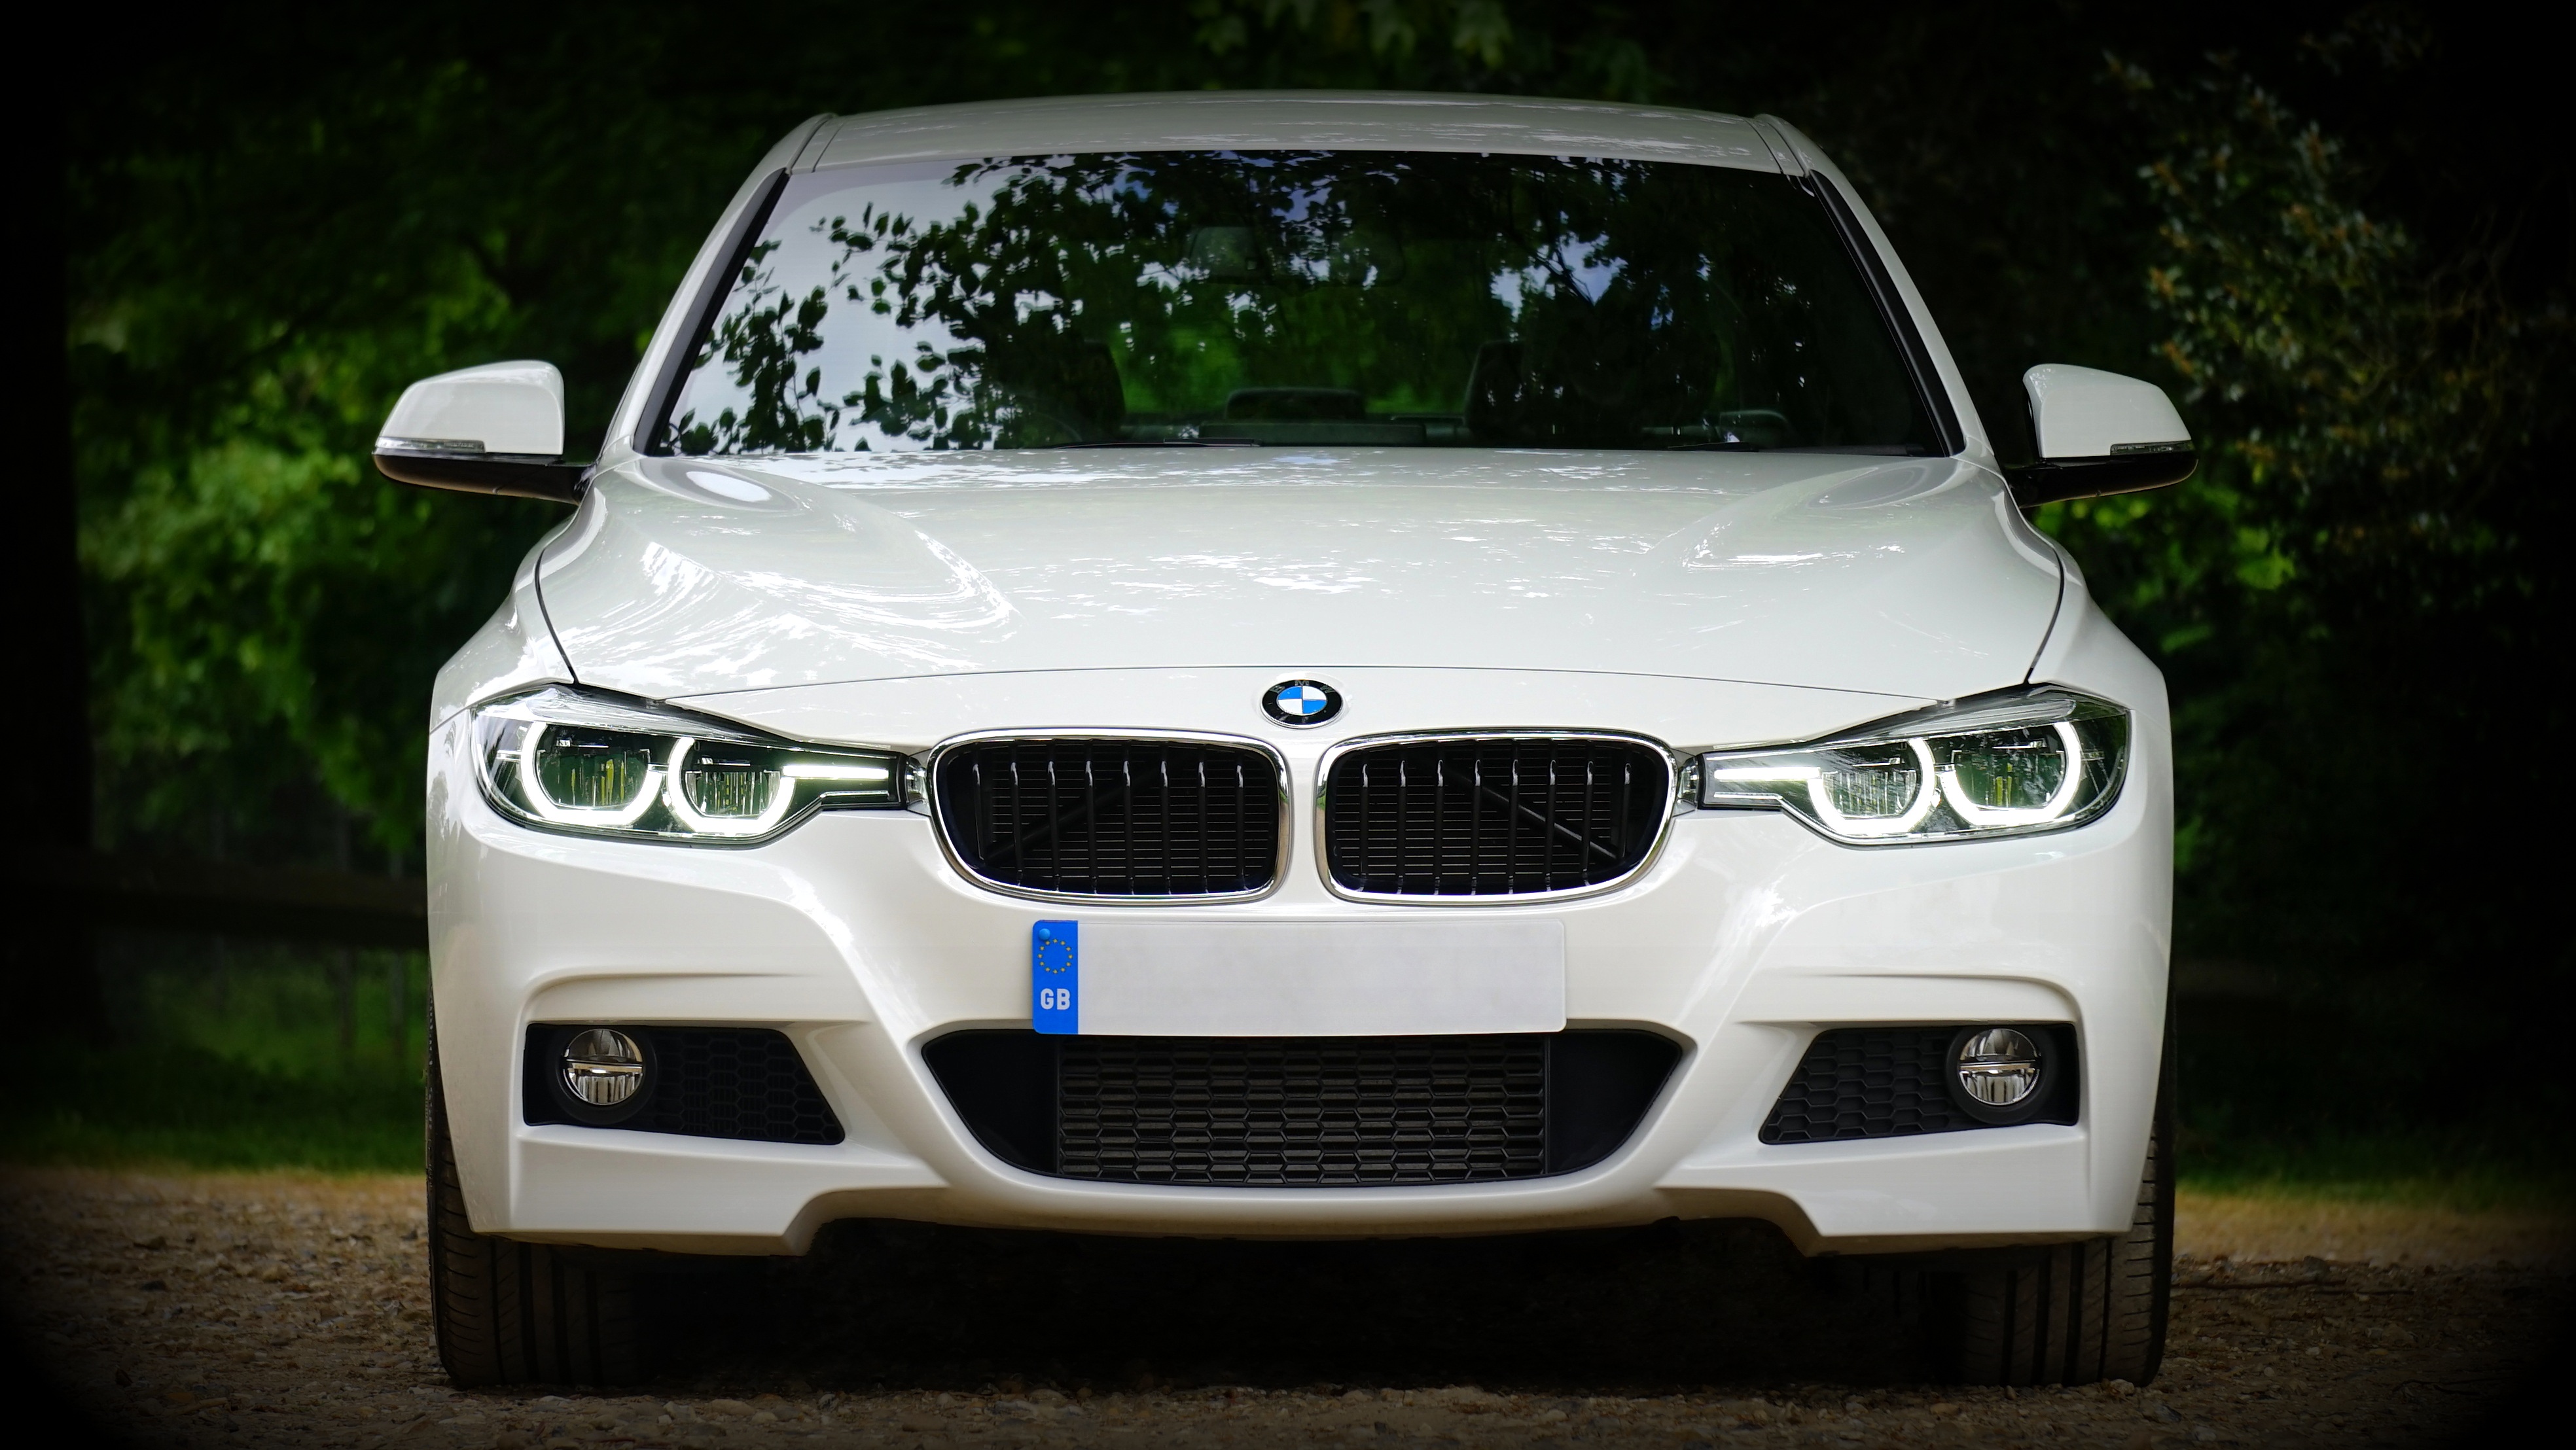
technology, white, car, wheel, automobile, motion, transportation, transport, vehicle, drive, auto, machine, headlight, speed, modern, grille, automotive, sports car, hood, headlamp, bumper, power, luxury, design, motor, sedan, style, front, bmw, coupe, fast, land vehicle, automobile make, automotive exterior, automotive design, luxury vehicle, vehicle registration plate, executive car, bmw 3 series e90, bmw 3 series f30, bmw 3 series gran turismo